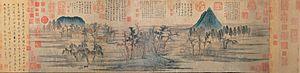
1203 : réalisation des deux gardiens de la porte sud du grand temple de Tōdai-ji du sculpteur Unkei, au Japon. Ces figures monumentales sont caractérisées par une grande expressivité des visages et des postures.
Zao Wou-Ki, né le 1ᵉʳ février 1920 à Pékin, et mort le 9 avril 2013 à Nyon, est un peintre et graveur chinois naturalisé français en 1964.
Zhao Mengfu, ou Chao Meng-fu, était un érudit chinois, peintre et calligraphe, durant la dynastie Yuan. C'est une figure majeure de l'art chinois.